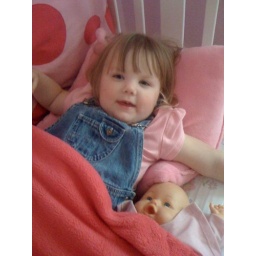
girls in their beds